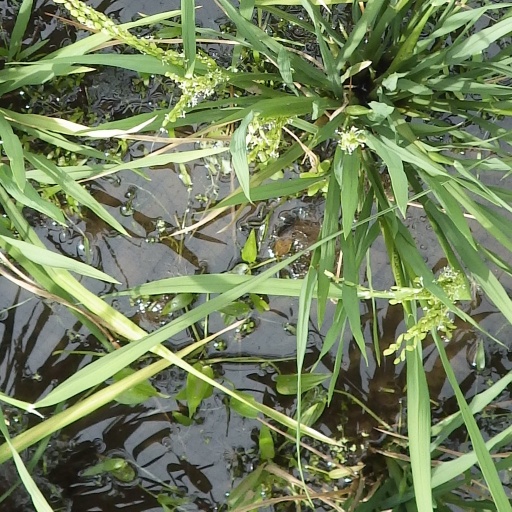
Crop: rice